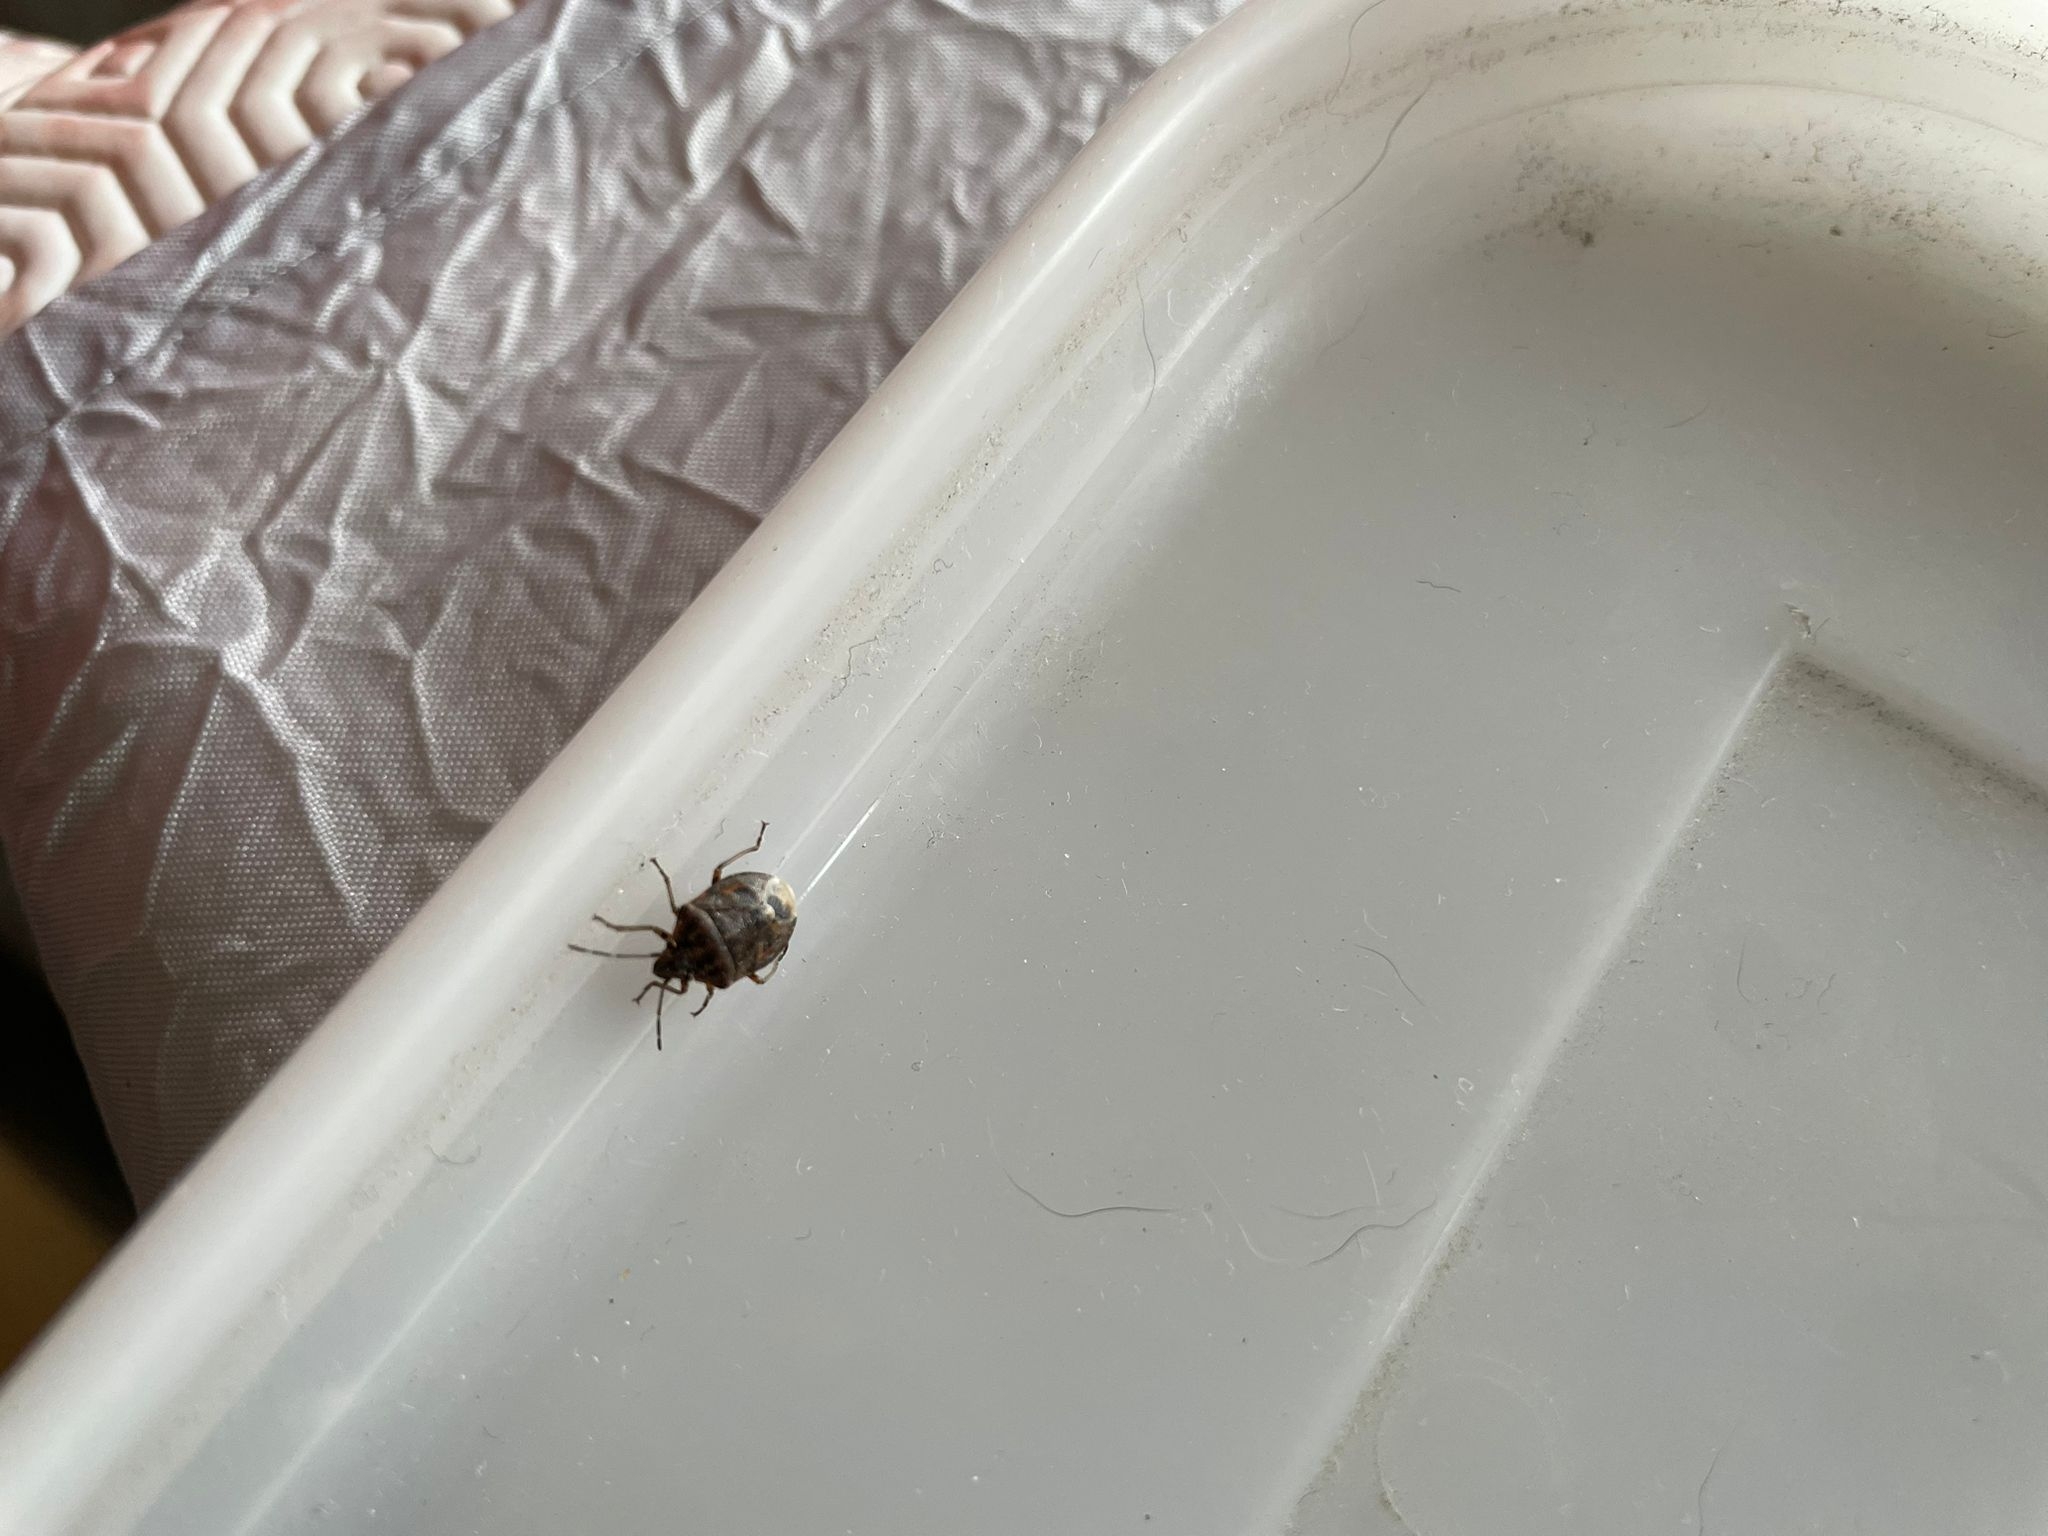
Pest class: stink_bug